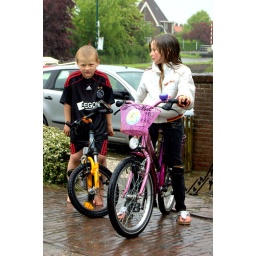
These kids had to wait standing in a heavy rain shower waiting for out boat to pass through the lock.